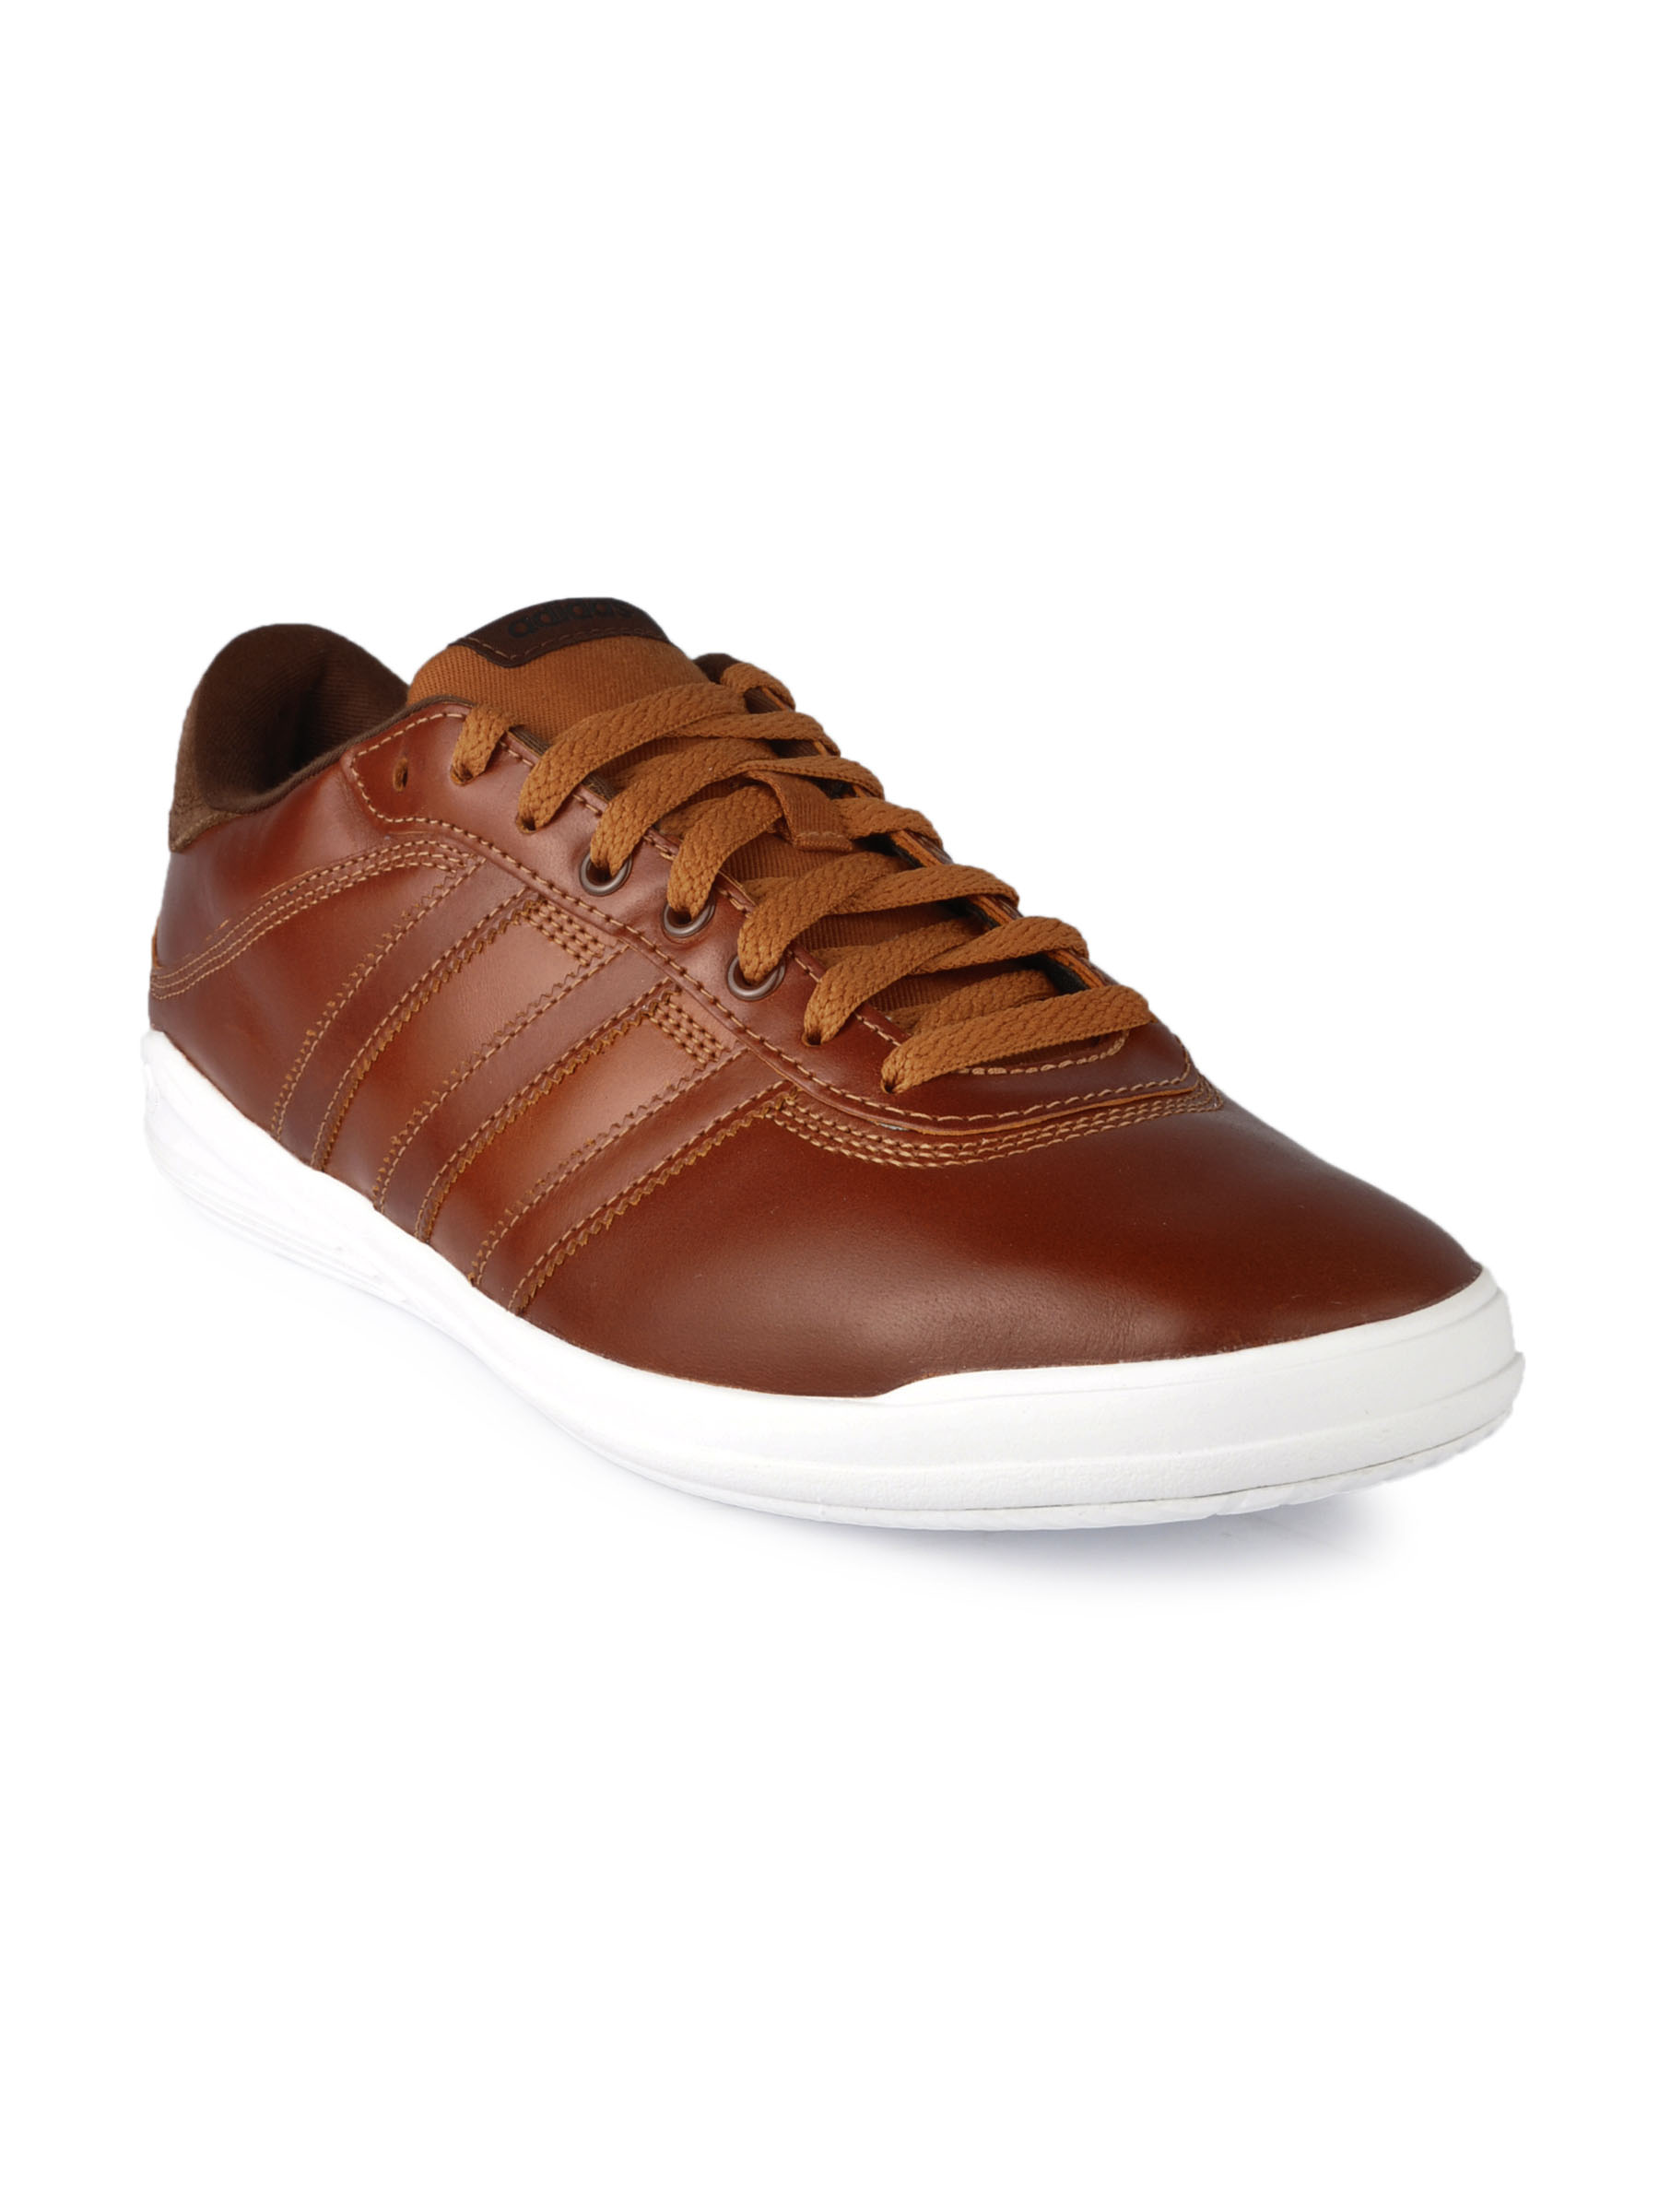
ADIDAS Originals Men Adi T Tennis Brown Casual Shoes
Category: Footwear / Shoes / Casual Shoes
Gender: Men
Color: Brown
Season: Fall 2011
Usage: Casual